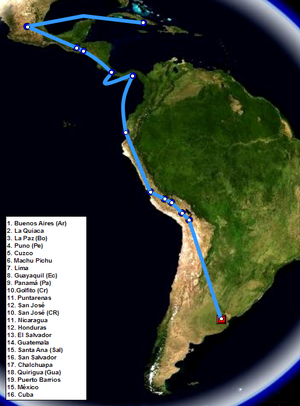
Parcours du deuxième périple d'Ernesto Guevara (1953-1956).
Ernesto Guevara, plus connu comme « Che Guevara » [ ʃe ɡevara] ou « le Che », né le 14 juin 1928 à Rosario en Argentine et mort exécuté le 9 octobre 1967 à La Higuera en Bolivie, à l'âge de 39 ans, est un révolutionnaire marxiste-léniniste et internationaliste argentin ainsi qu'un homme politique d'Amérique latine. Il a notamment été un dirigeant de la révolution cubaine, qu'il a théorisée et tenté d'exporter, sans succès, vers le Congo puis la Bolivie où il trouve la mort.